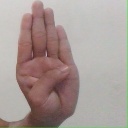
अक्षर: ब